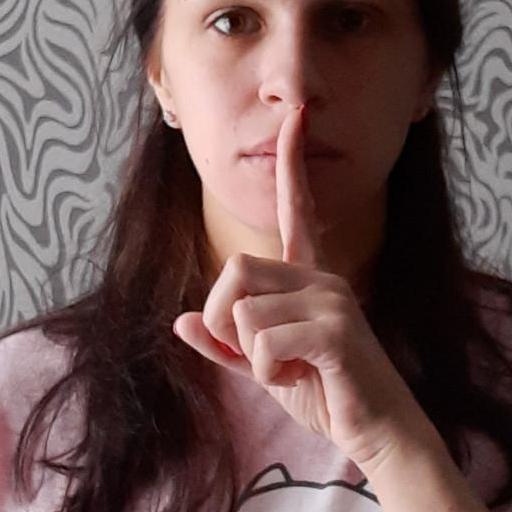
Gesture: mute